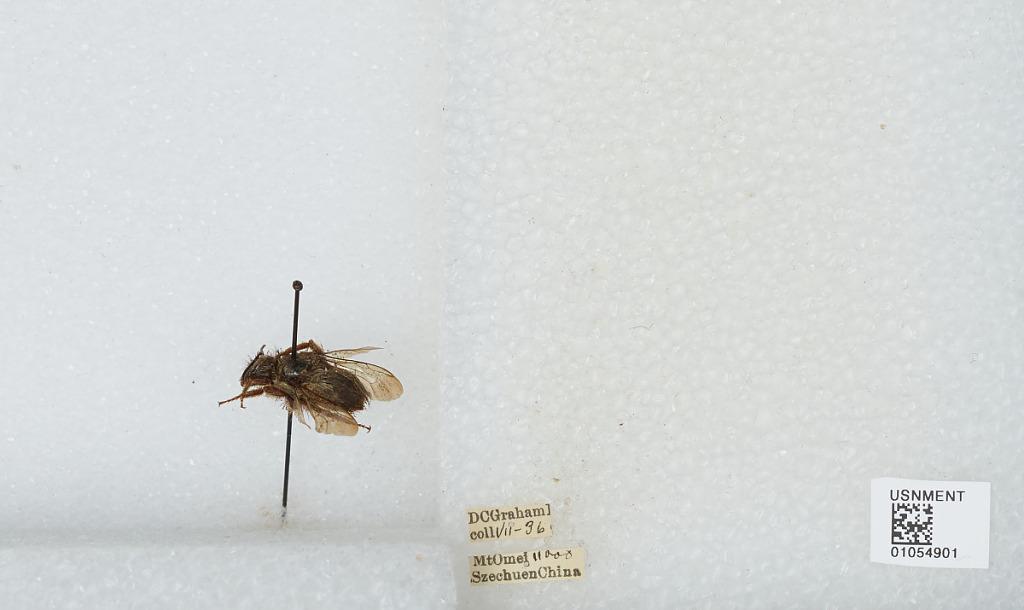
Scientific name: Bombus sp.
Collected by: D. Graham
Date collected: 1936-7-
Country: China
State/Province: Sichuan
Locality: Mount Emei